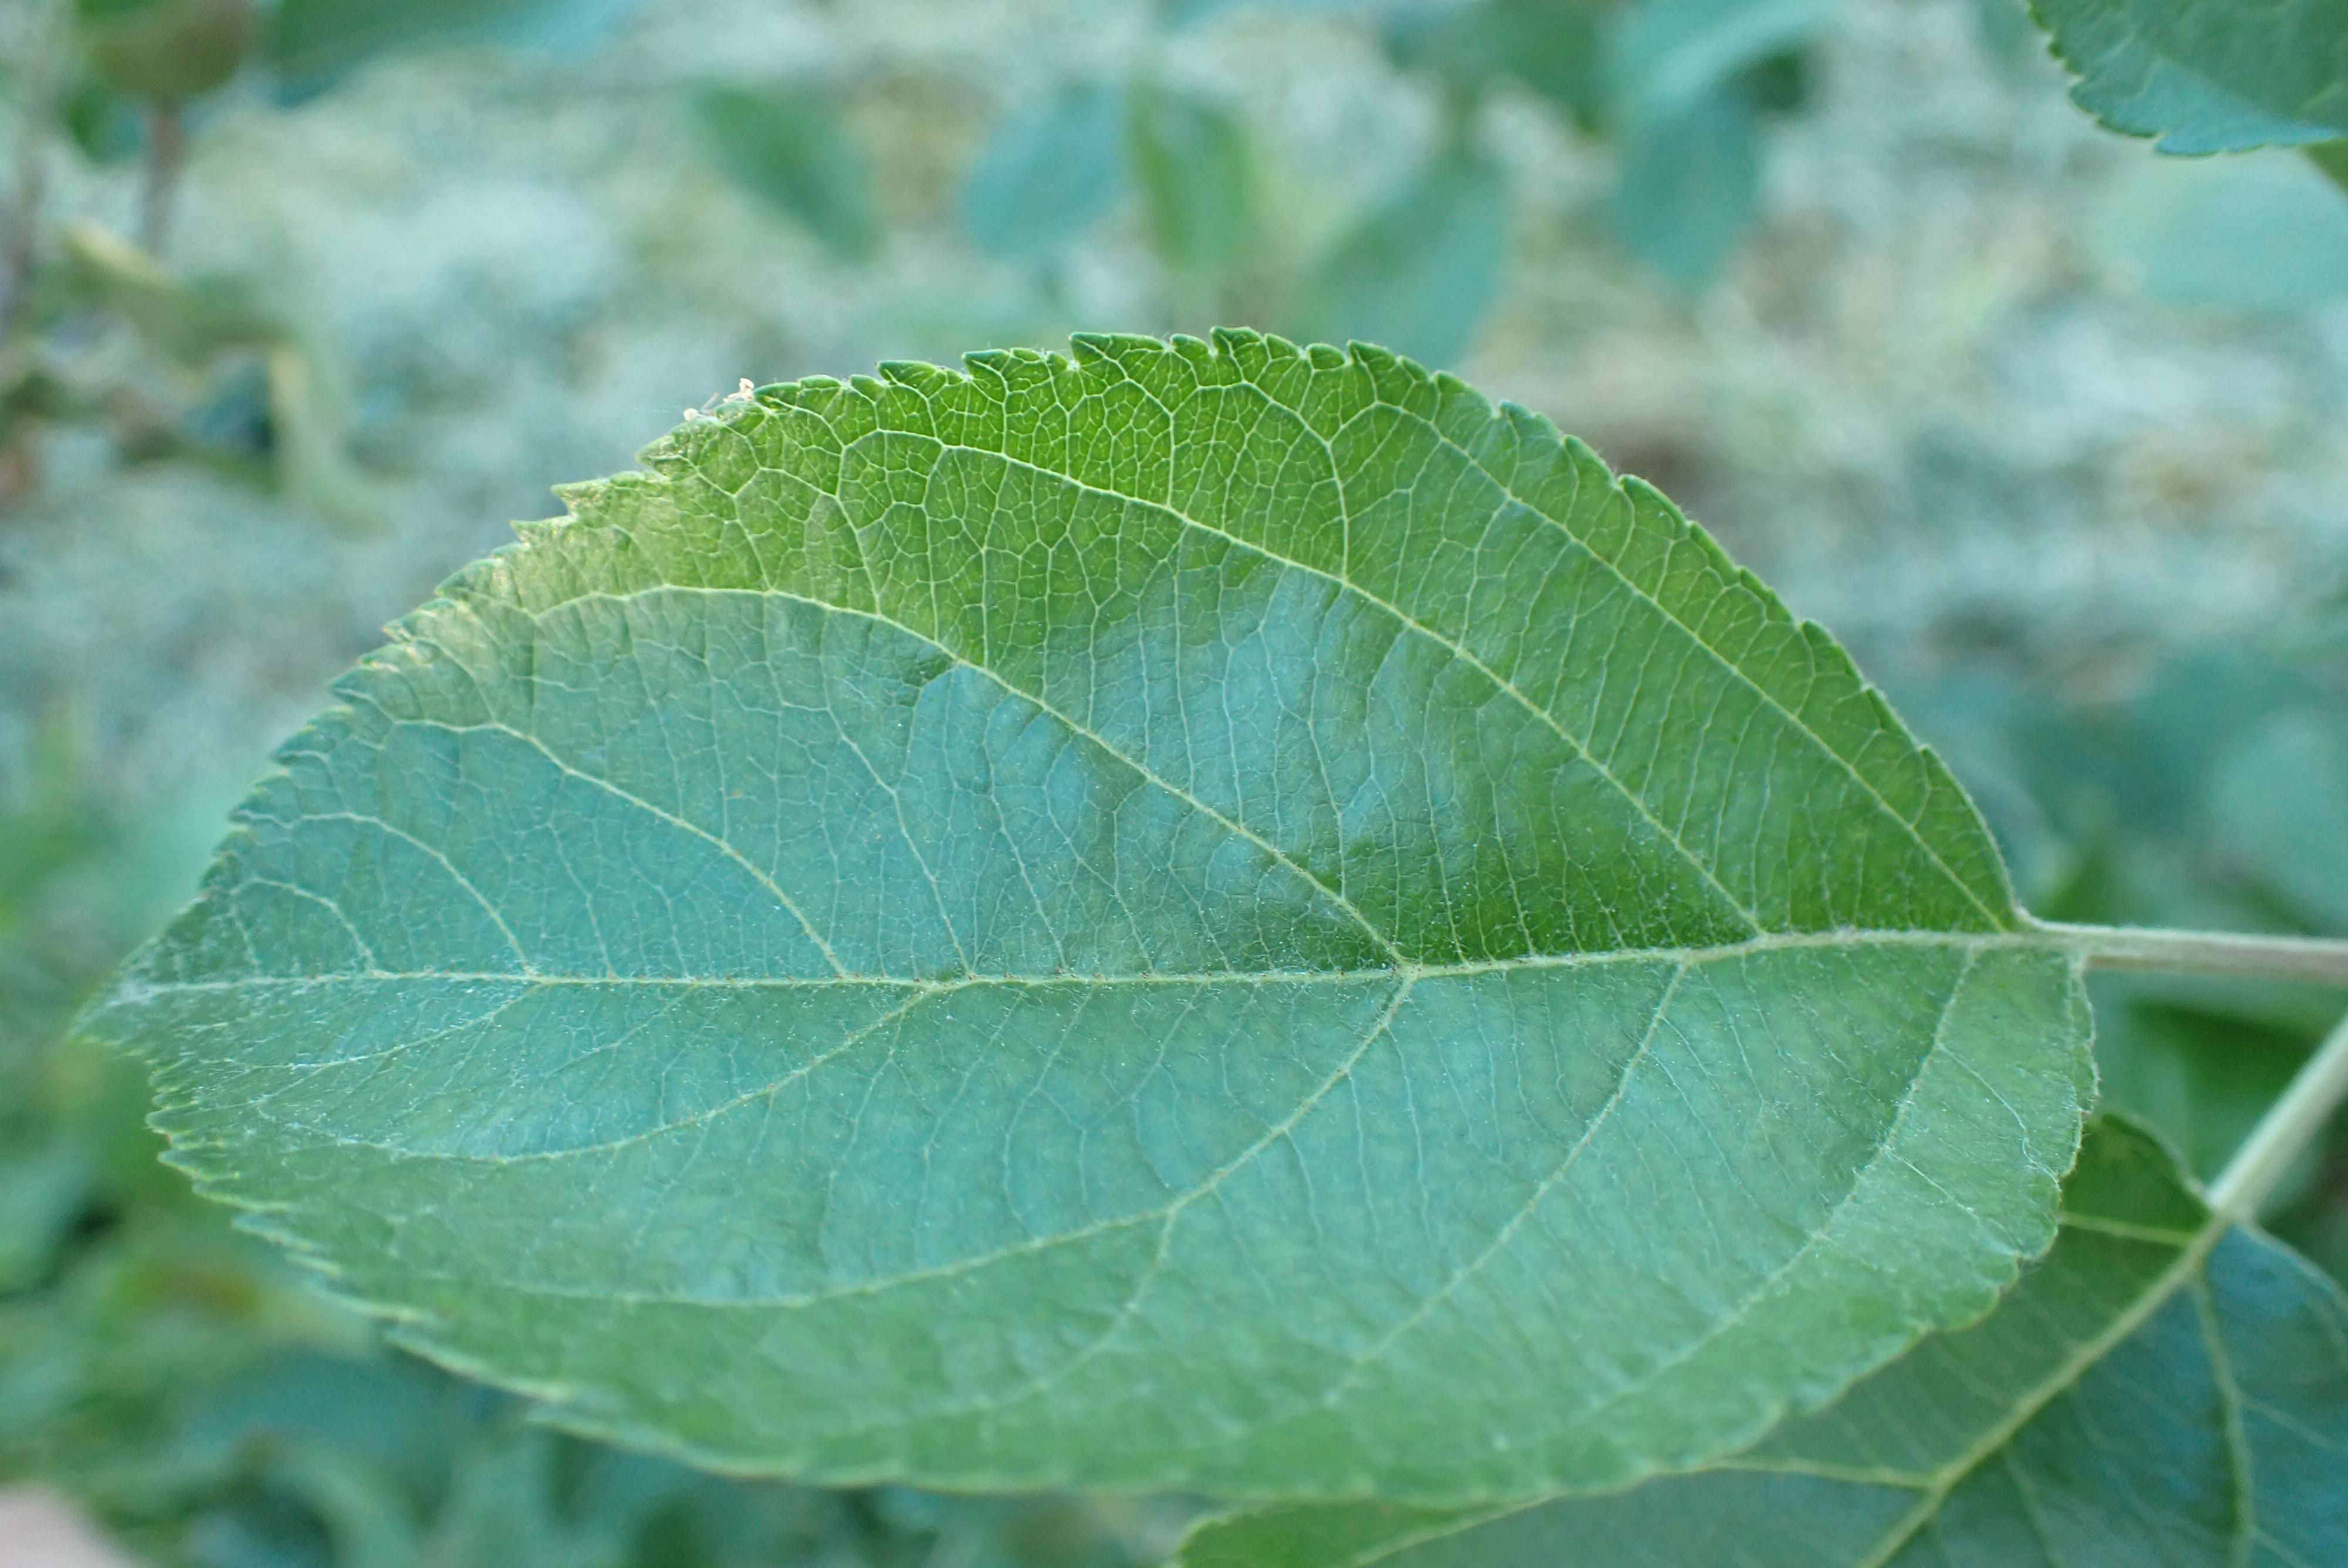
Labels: healthy